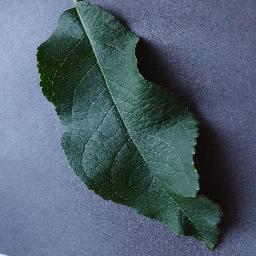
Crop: apple
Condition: healthy